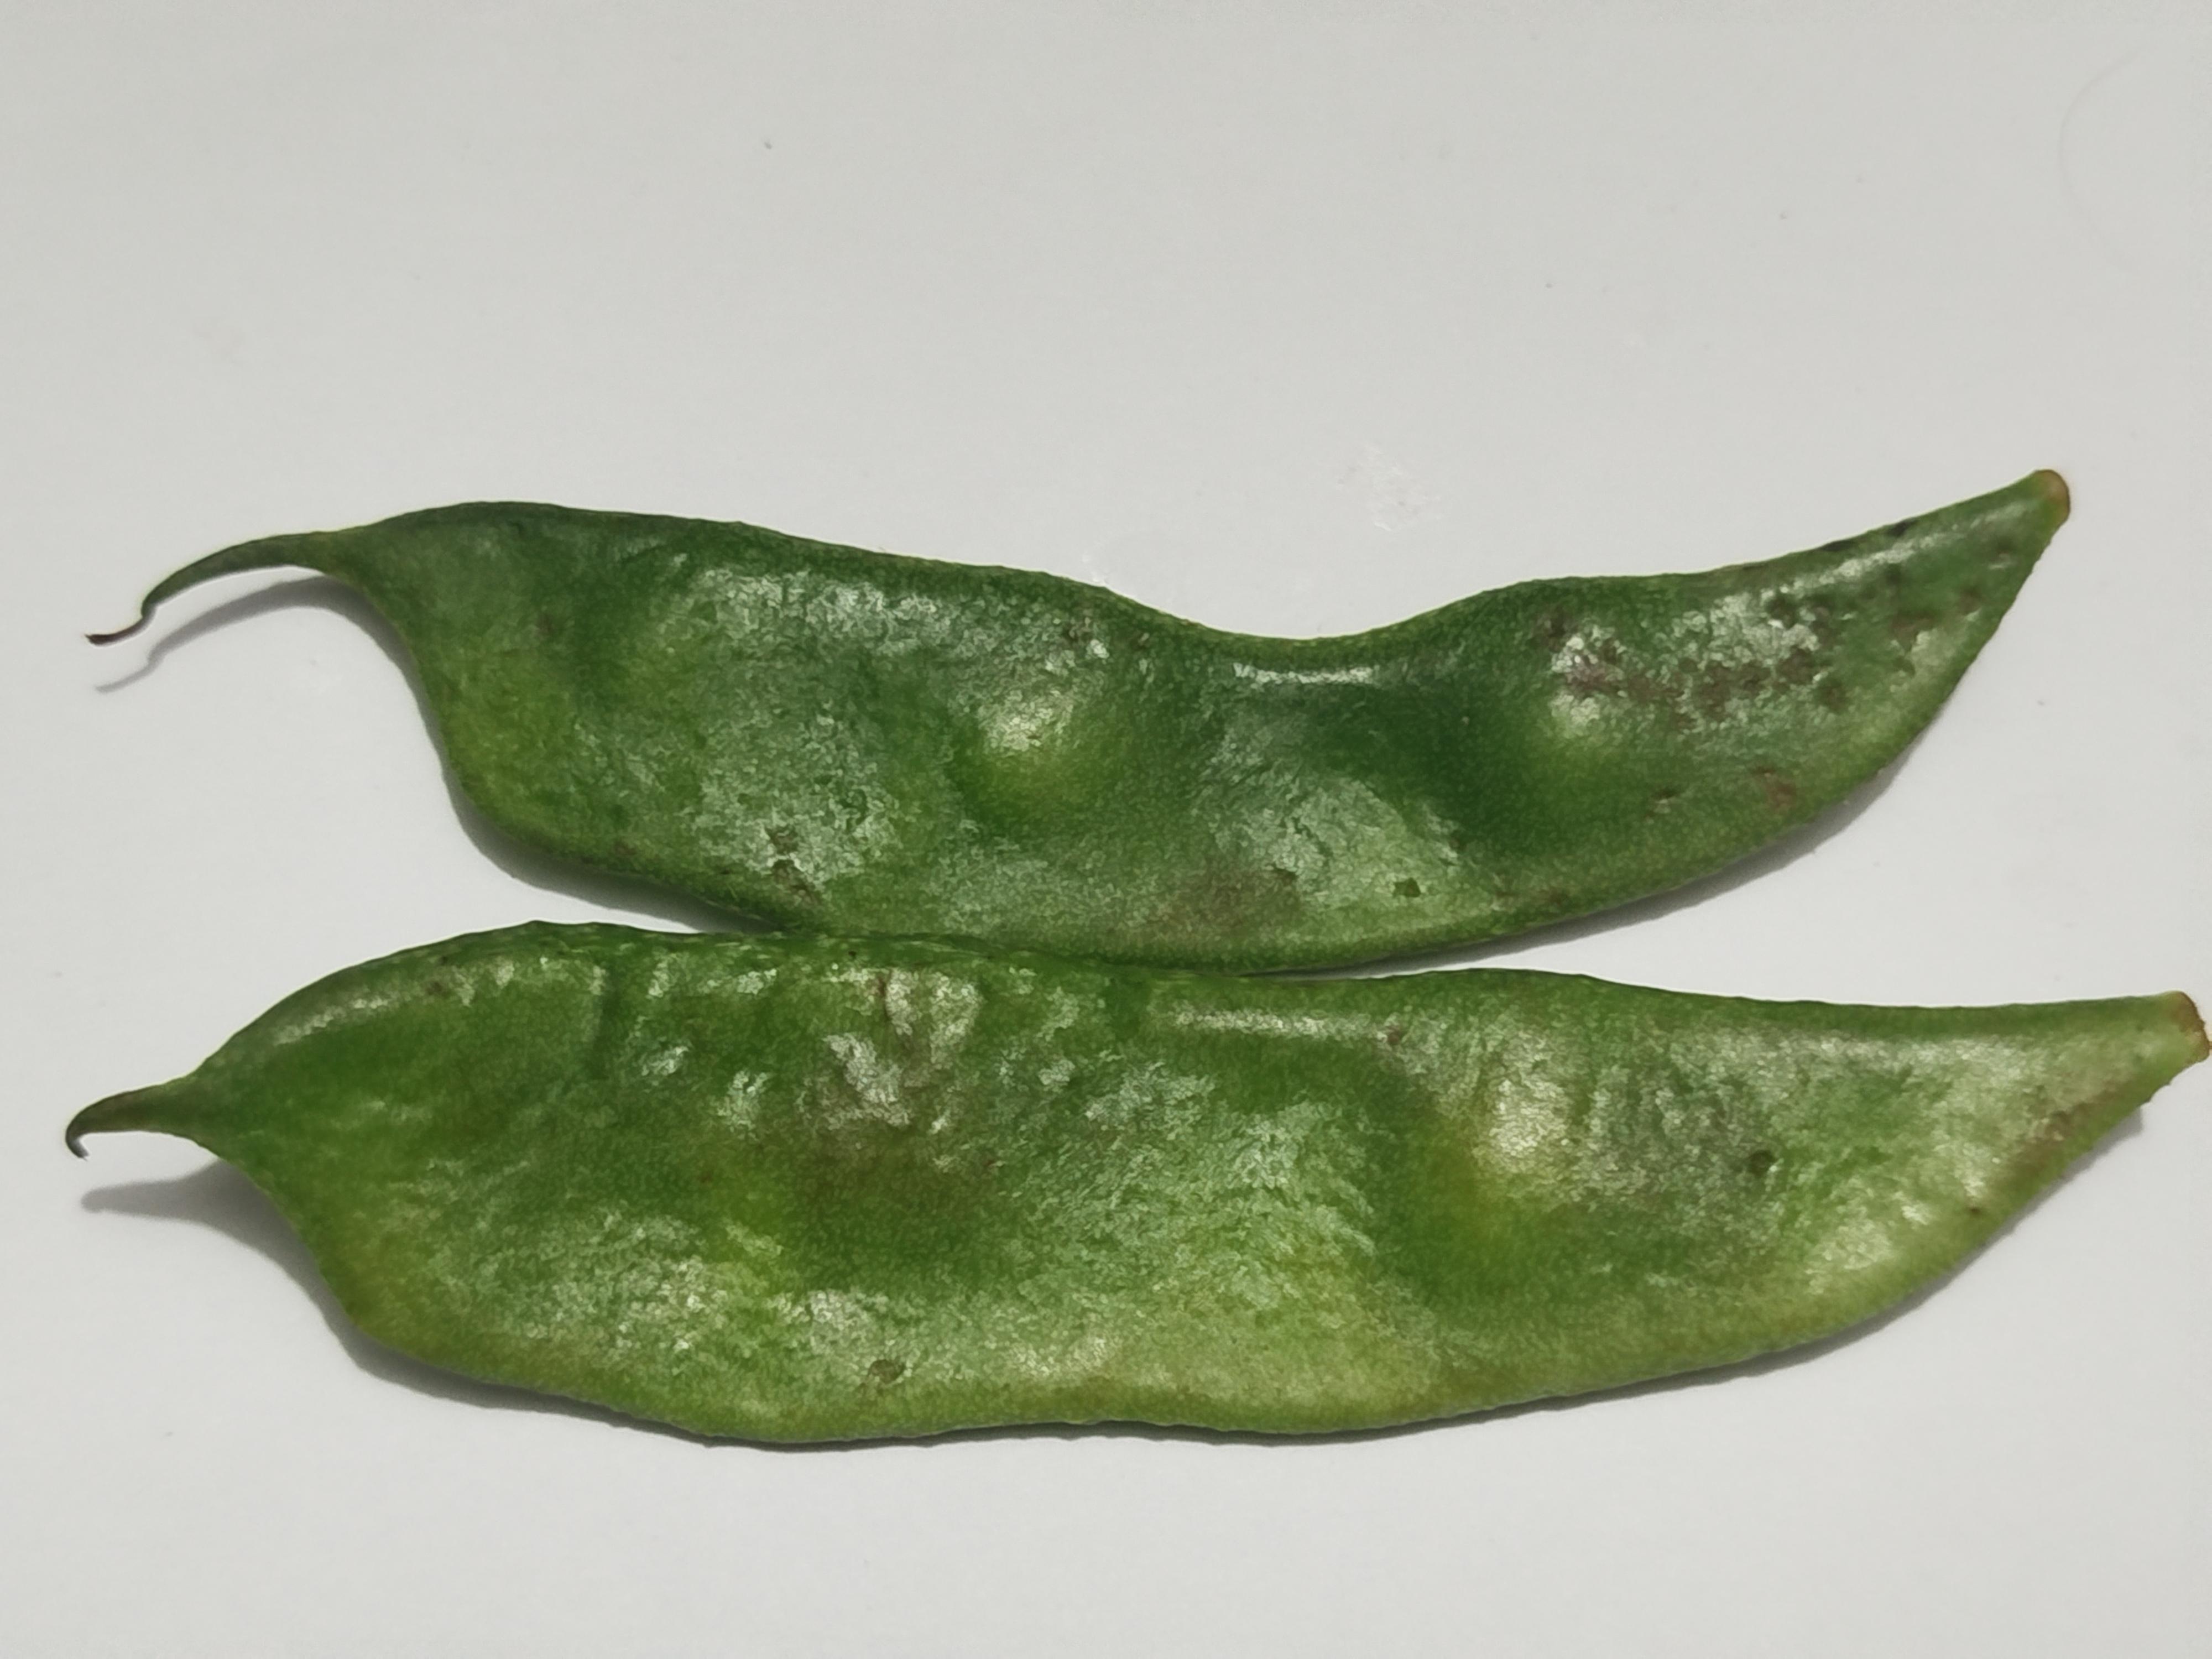
Label: Bean